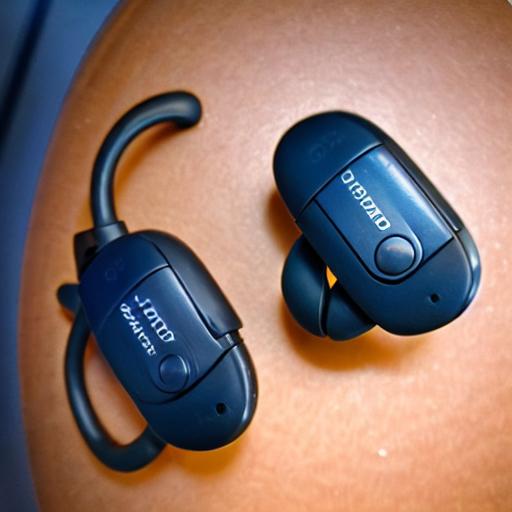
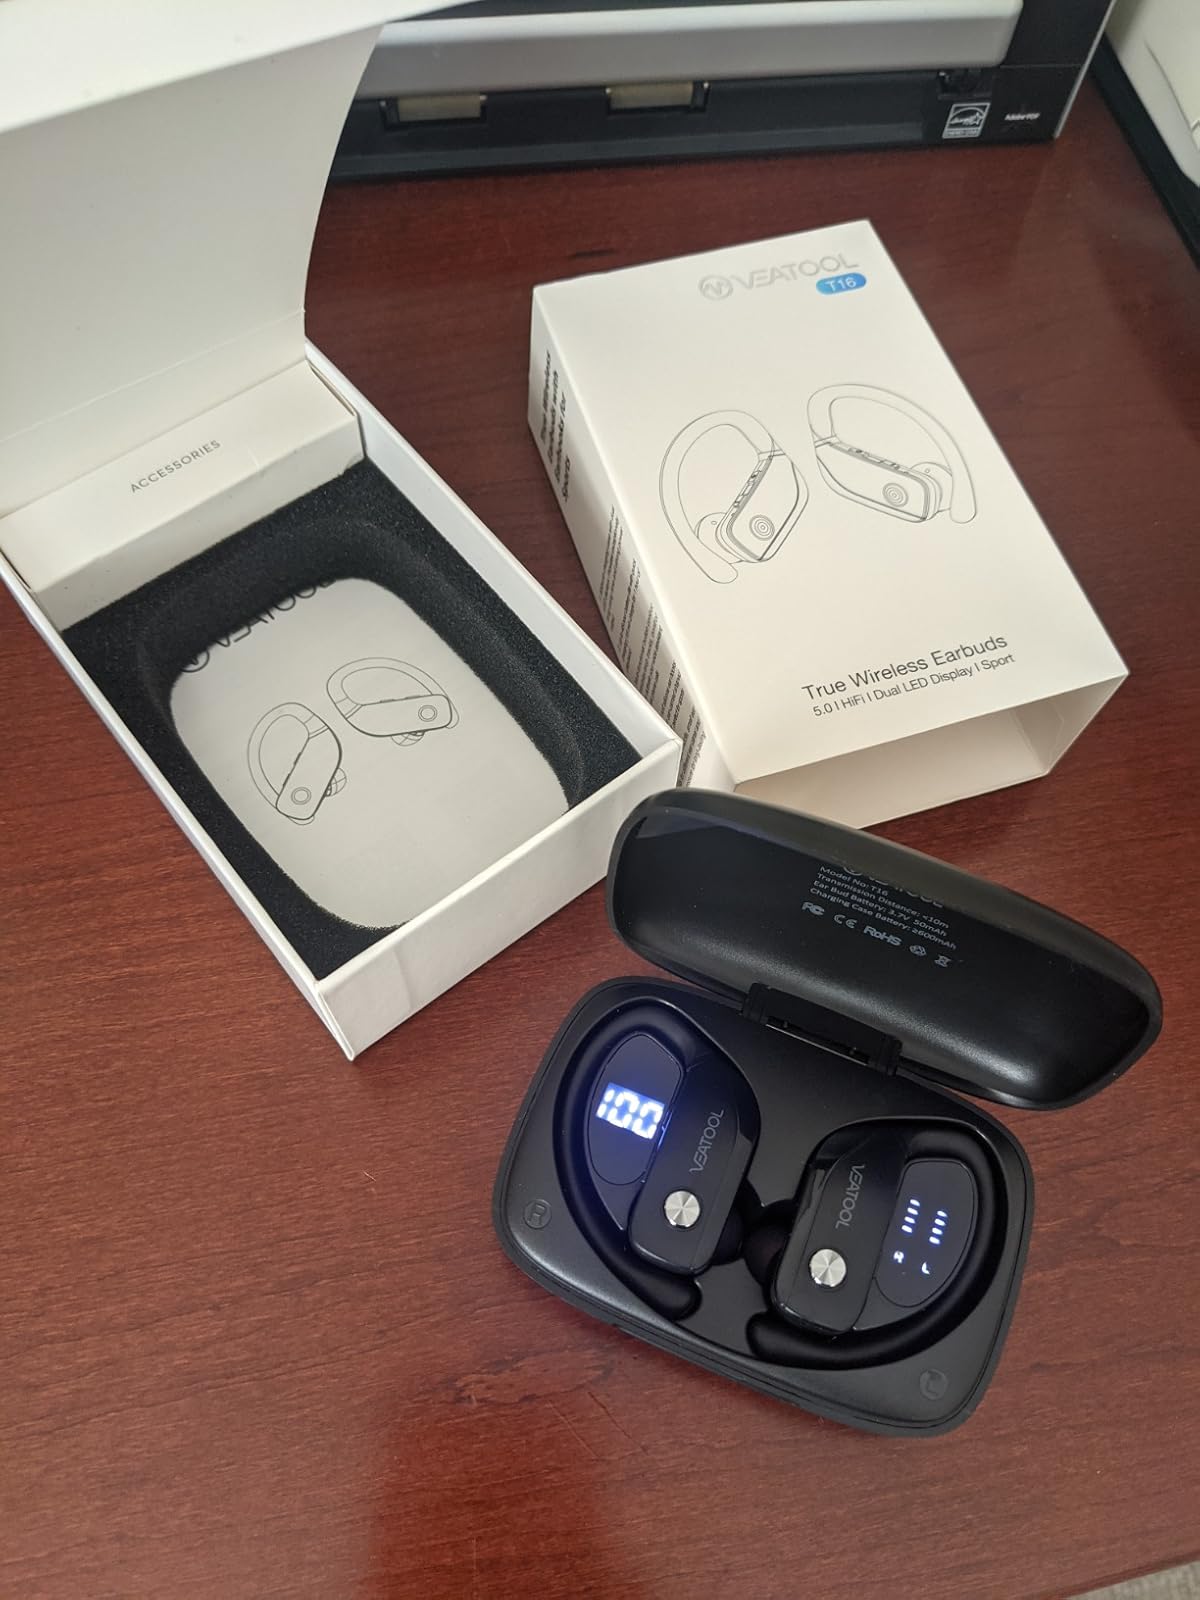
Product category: earbuds
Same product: no